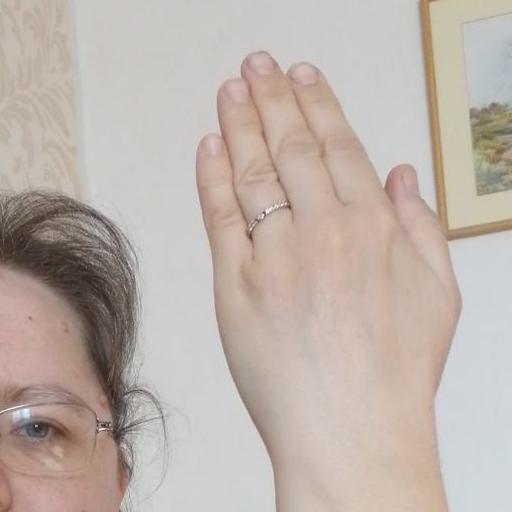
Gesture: stop_inverted